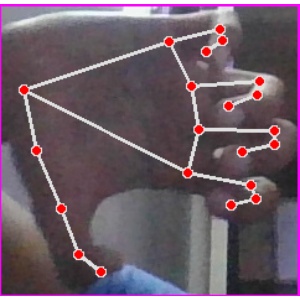
अक्षर: त